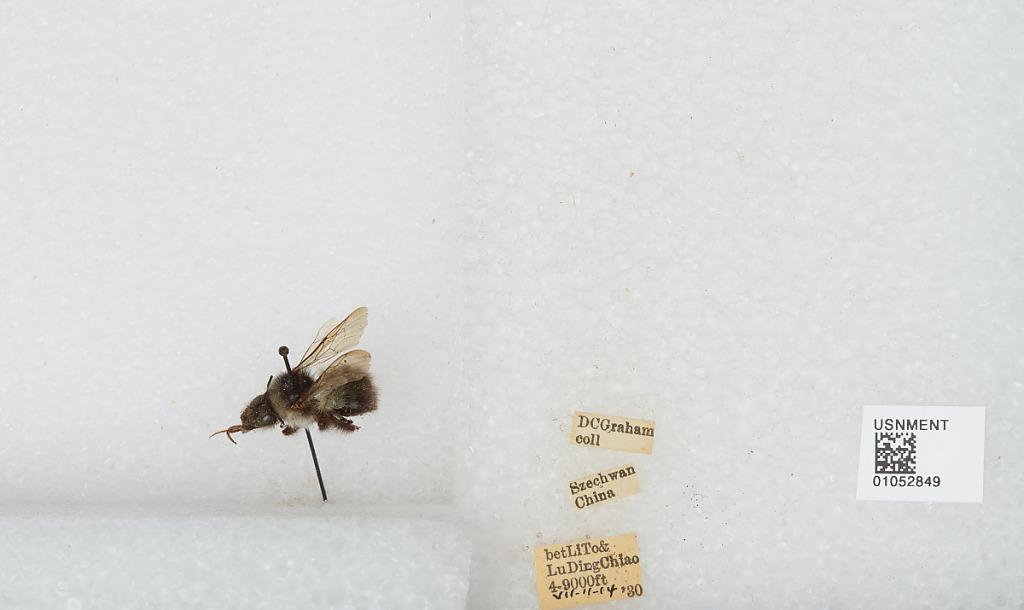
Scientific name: Bombus sp.
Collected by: D. Graham
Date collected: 1930-7-11
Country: China
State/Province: Sichuan
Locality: between Li To & Lu Ding Chiao